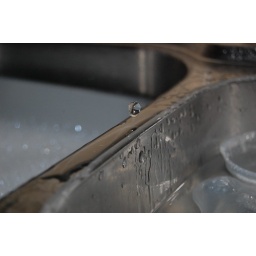
water drop in my bother sink